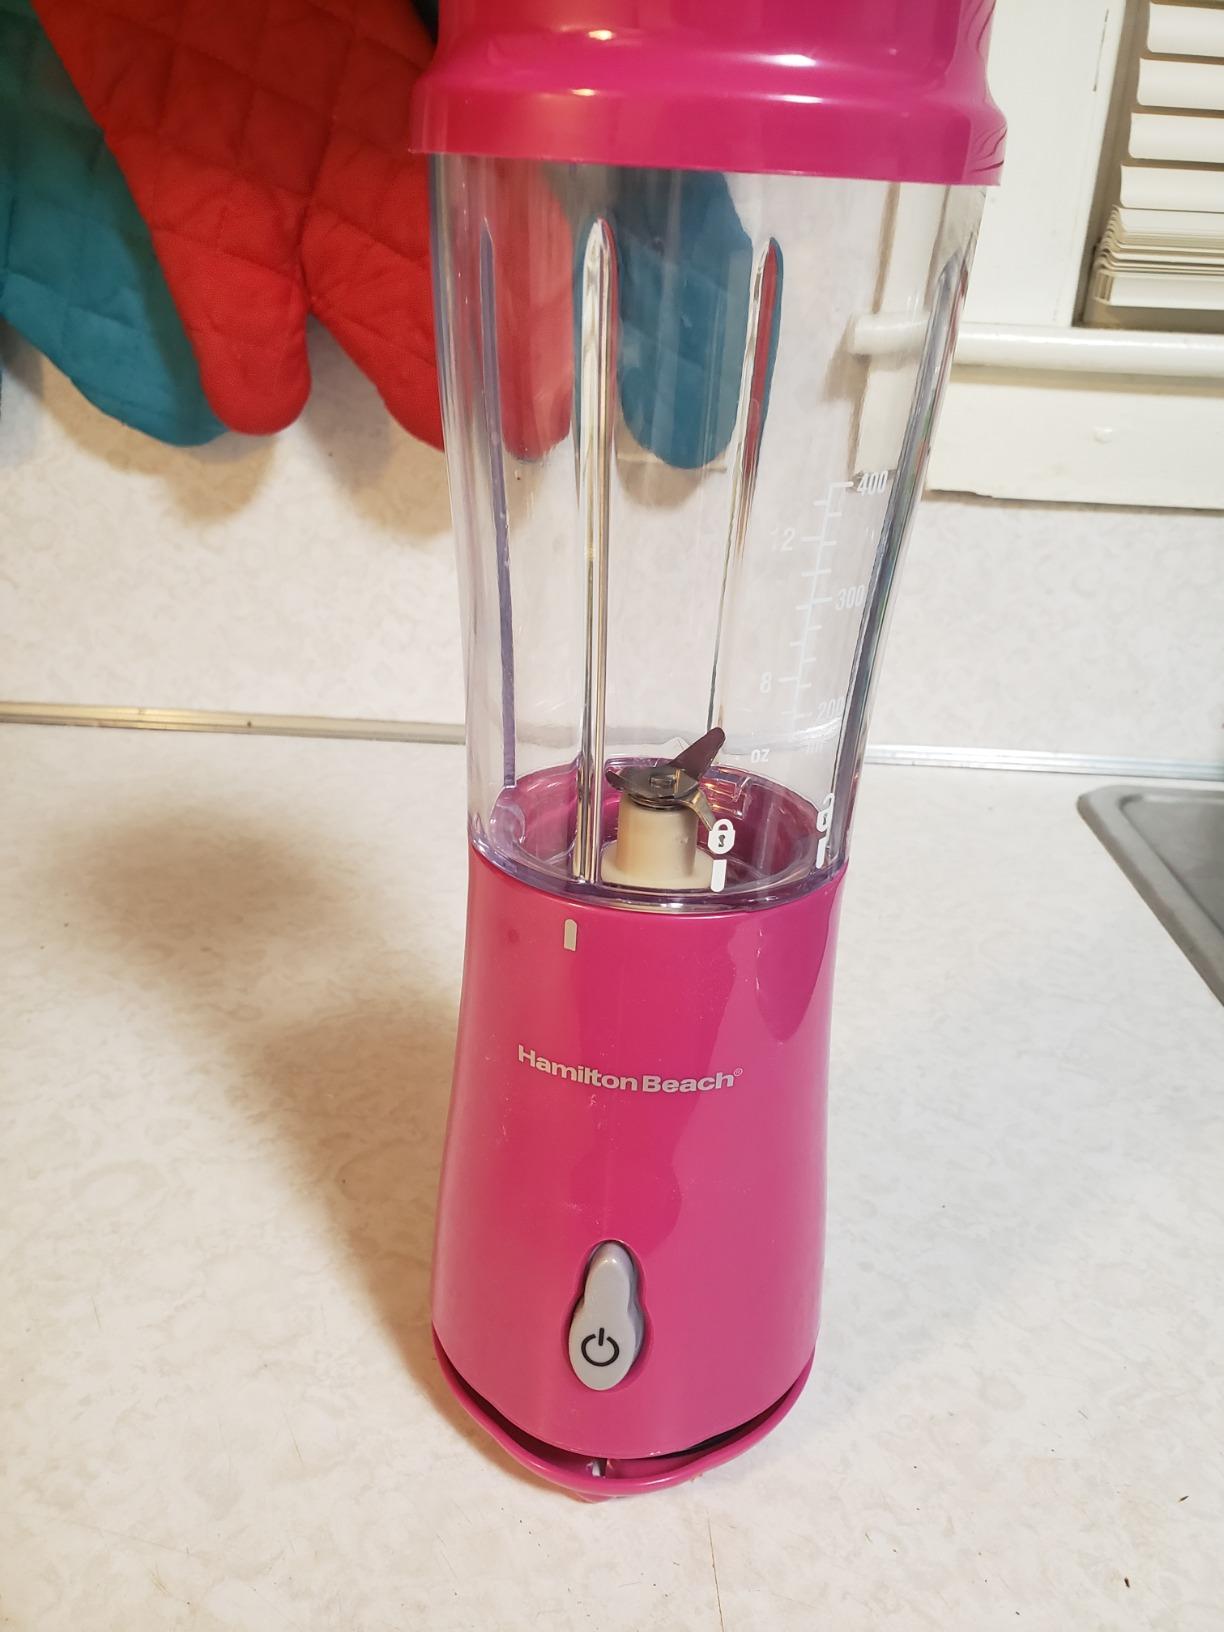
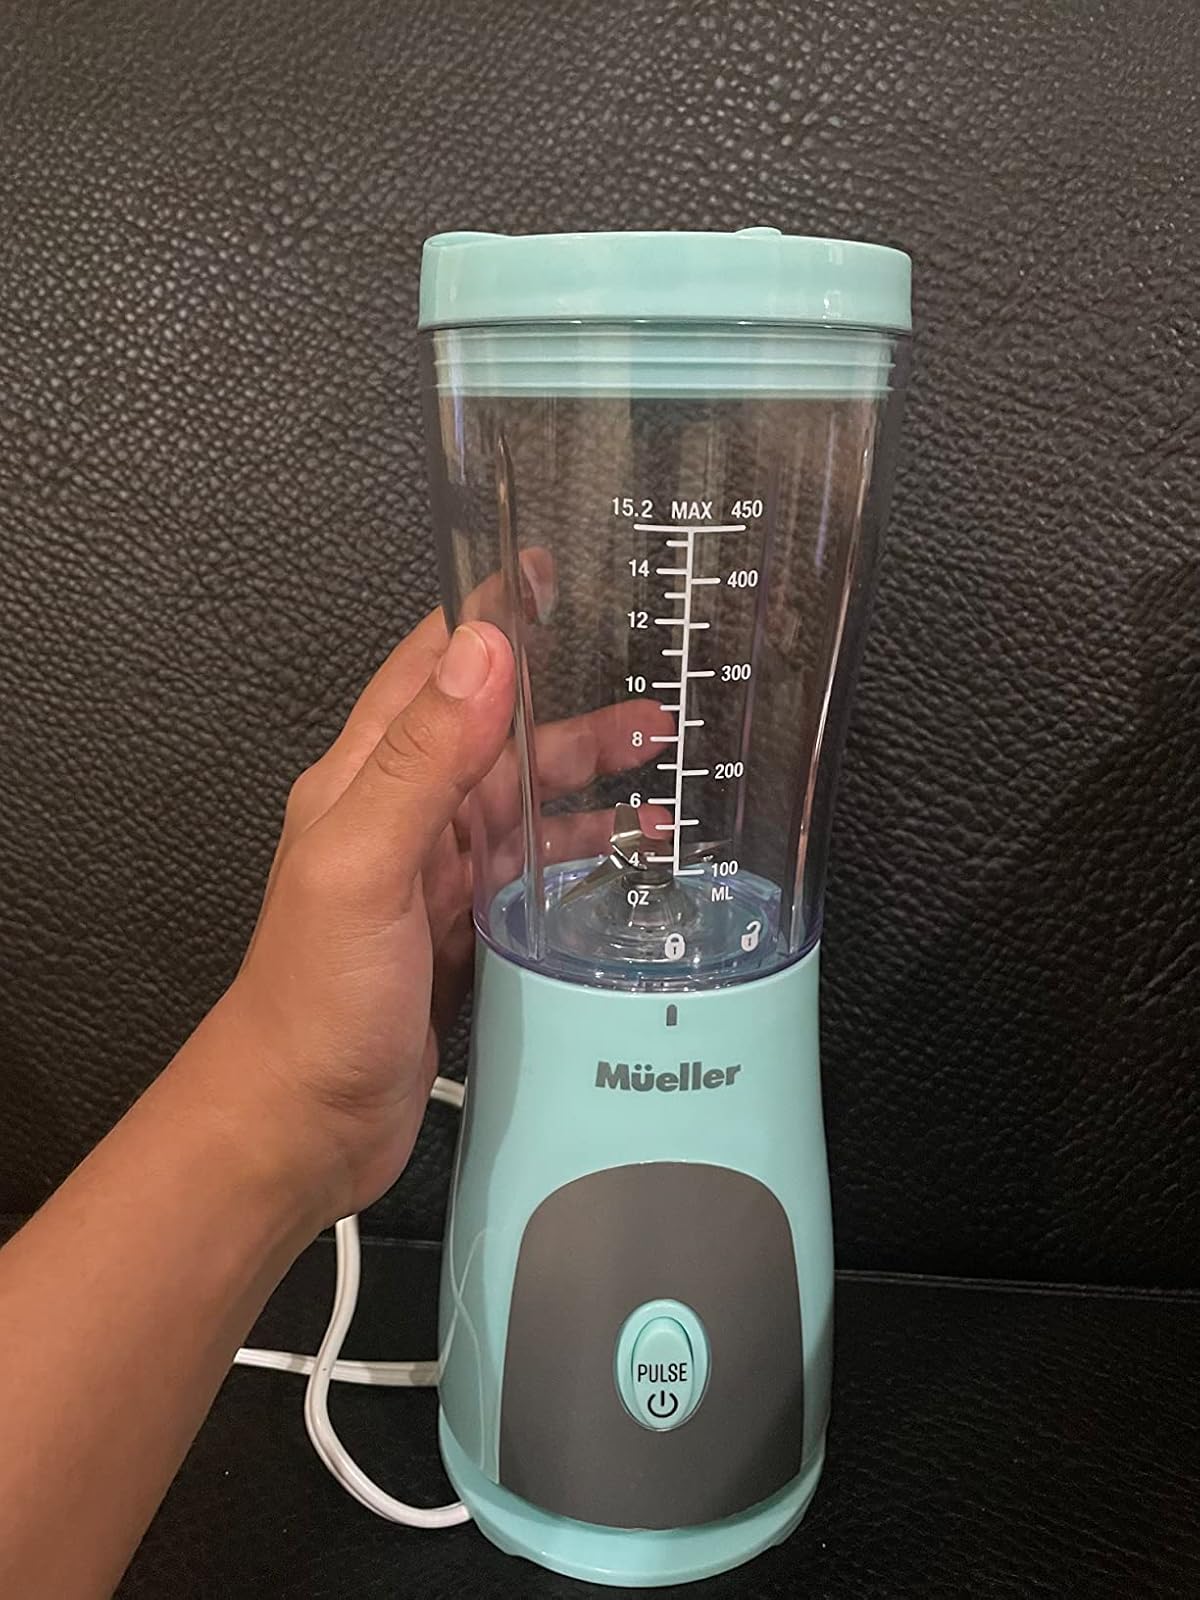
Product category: items_blender
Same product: no